Love Accidentally

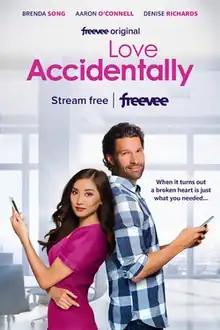
Official release poster

Love Accidentally is a 2022 American romantic comedy film written by Robert Dean Klein, directed by Peter Sullivan, and starring Brenda Song and Aaron O'Connell. It was released on Amazon Freevee on July 15, 2022.